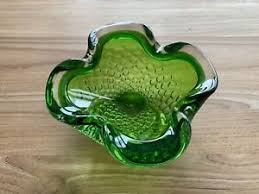
Label: glass